Koenigsegg Regera

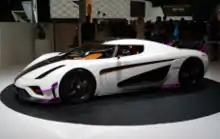
A Regera equipped with the optional 'Ghost' aerodynamic package (contents of the package highlighted for illustrative purposes)

The Regera features a similar suspension layout to the preceding Agera models, with double wishbone suspension at the front and rear axles. The wishbones are manufactured from chrome-molybdenum steel tubes, which was chosen over carbon-fibre due to the significant cost and complexity of the latter option. The suspension incorporates special Z-shaped anti-roll bars that connect to the body at only one point (as opposed to two for traditional U-shaped bars). Also returning from the Agera models is Koenigsegg's 'Triplex' damper system, which consists of three custom Öhlins shock absorbers on the rear suspension subsystem. While anti-dive forces under heavy braking are achieved by obliquely mounting the top wishbones in the front of the car, this mounting position could not be achieved in the rear. Therefore, the purpose of the third 'Triplex' rear damper is to provide anti-squat forces under hard acceleration.